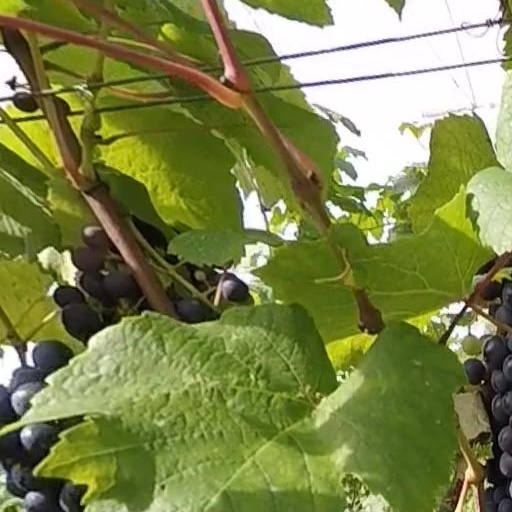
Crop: grape